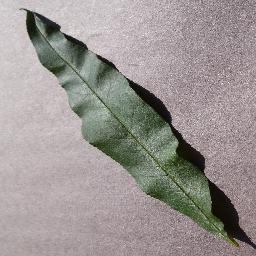
Label: Peach___healthy